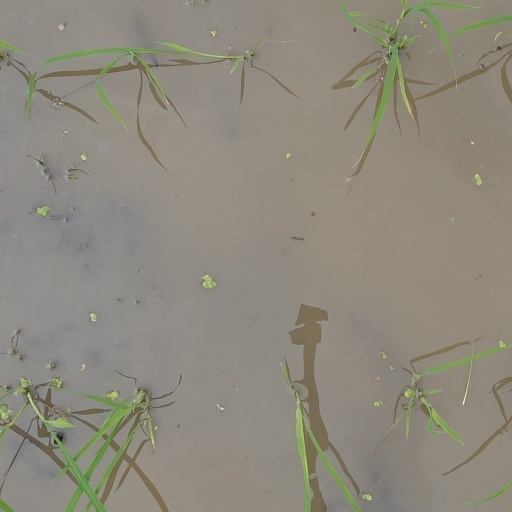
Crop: rice